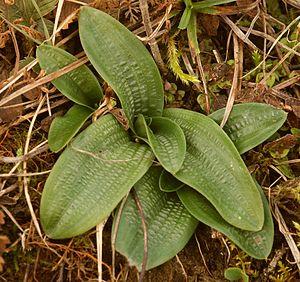
L'homme-pendu est une orchidée terrestre européenne. L'ancien nom de genre signifie que la fleur est dépourvue d'éperon.